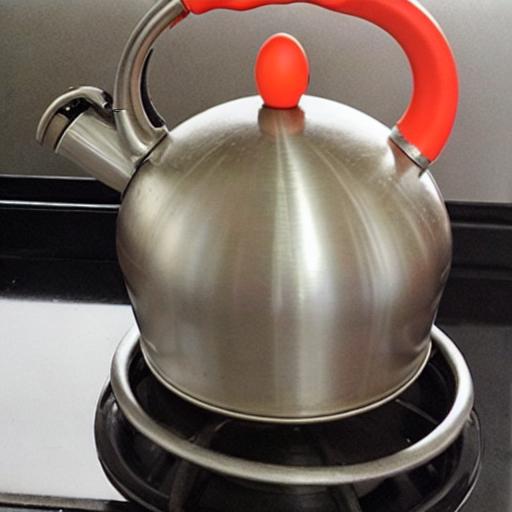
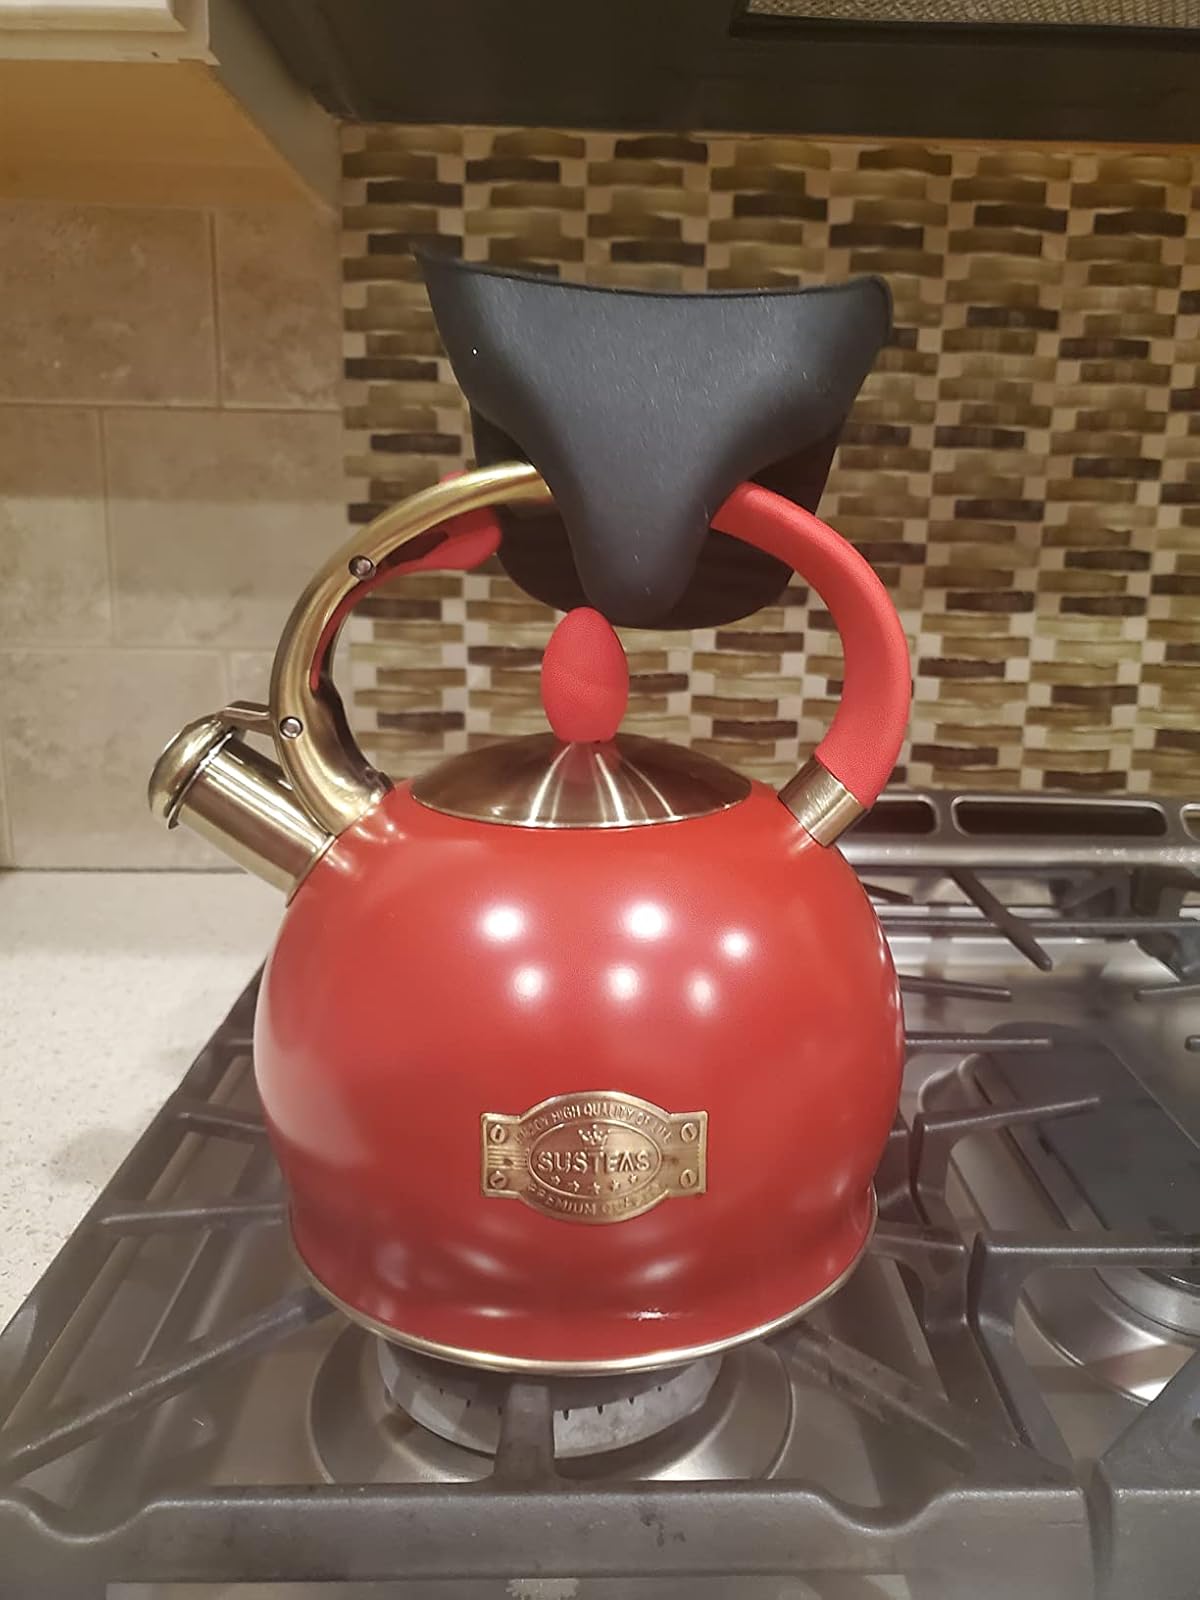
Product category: items_kettle
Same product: no